William Jeffcock

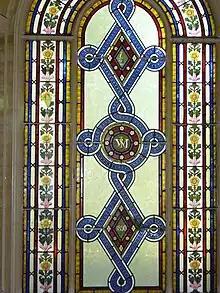
Stained glass window installed by William Jeffcock, JP in 1850 to celebrate the construction of his house in High Hazels

William died on 21 November 1871 at Dunmoyle, in County Tyrone, Ireland. He was buried in the family vault at St Mary's Church, Handsworth, Sheffield.